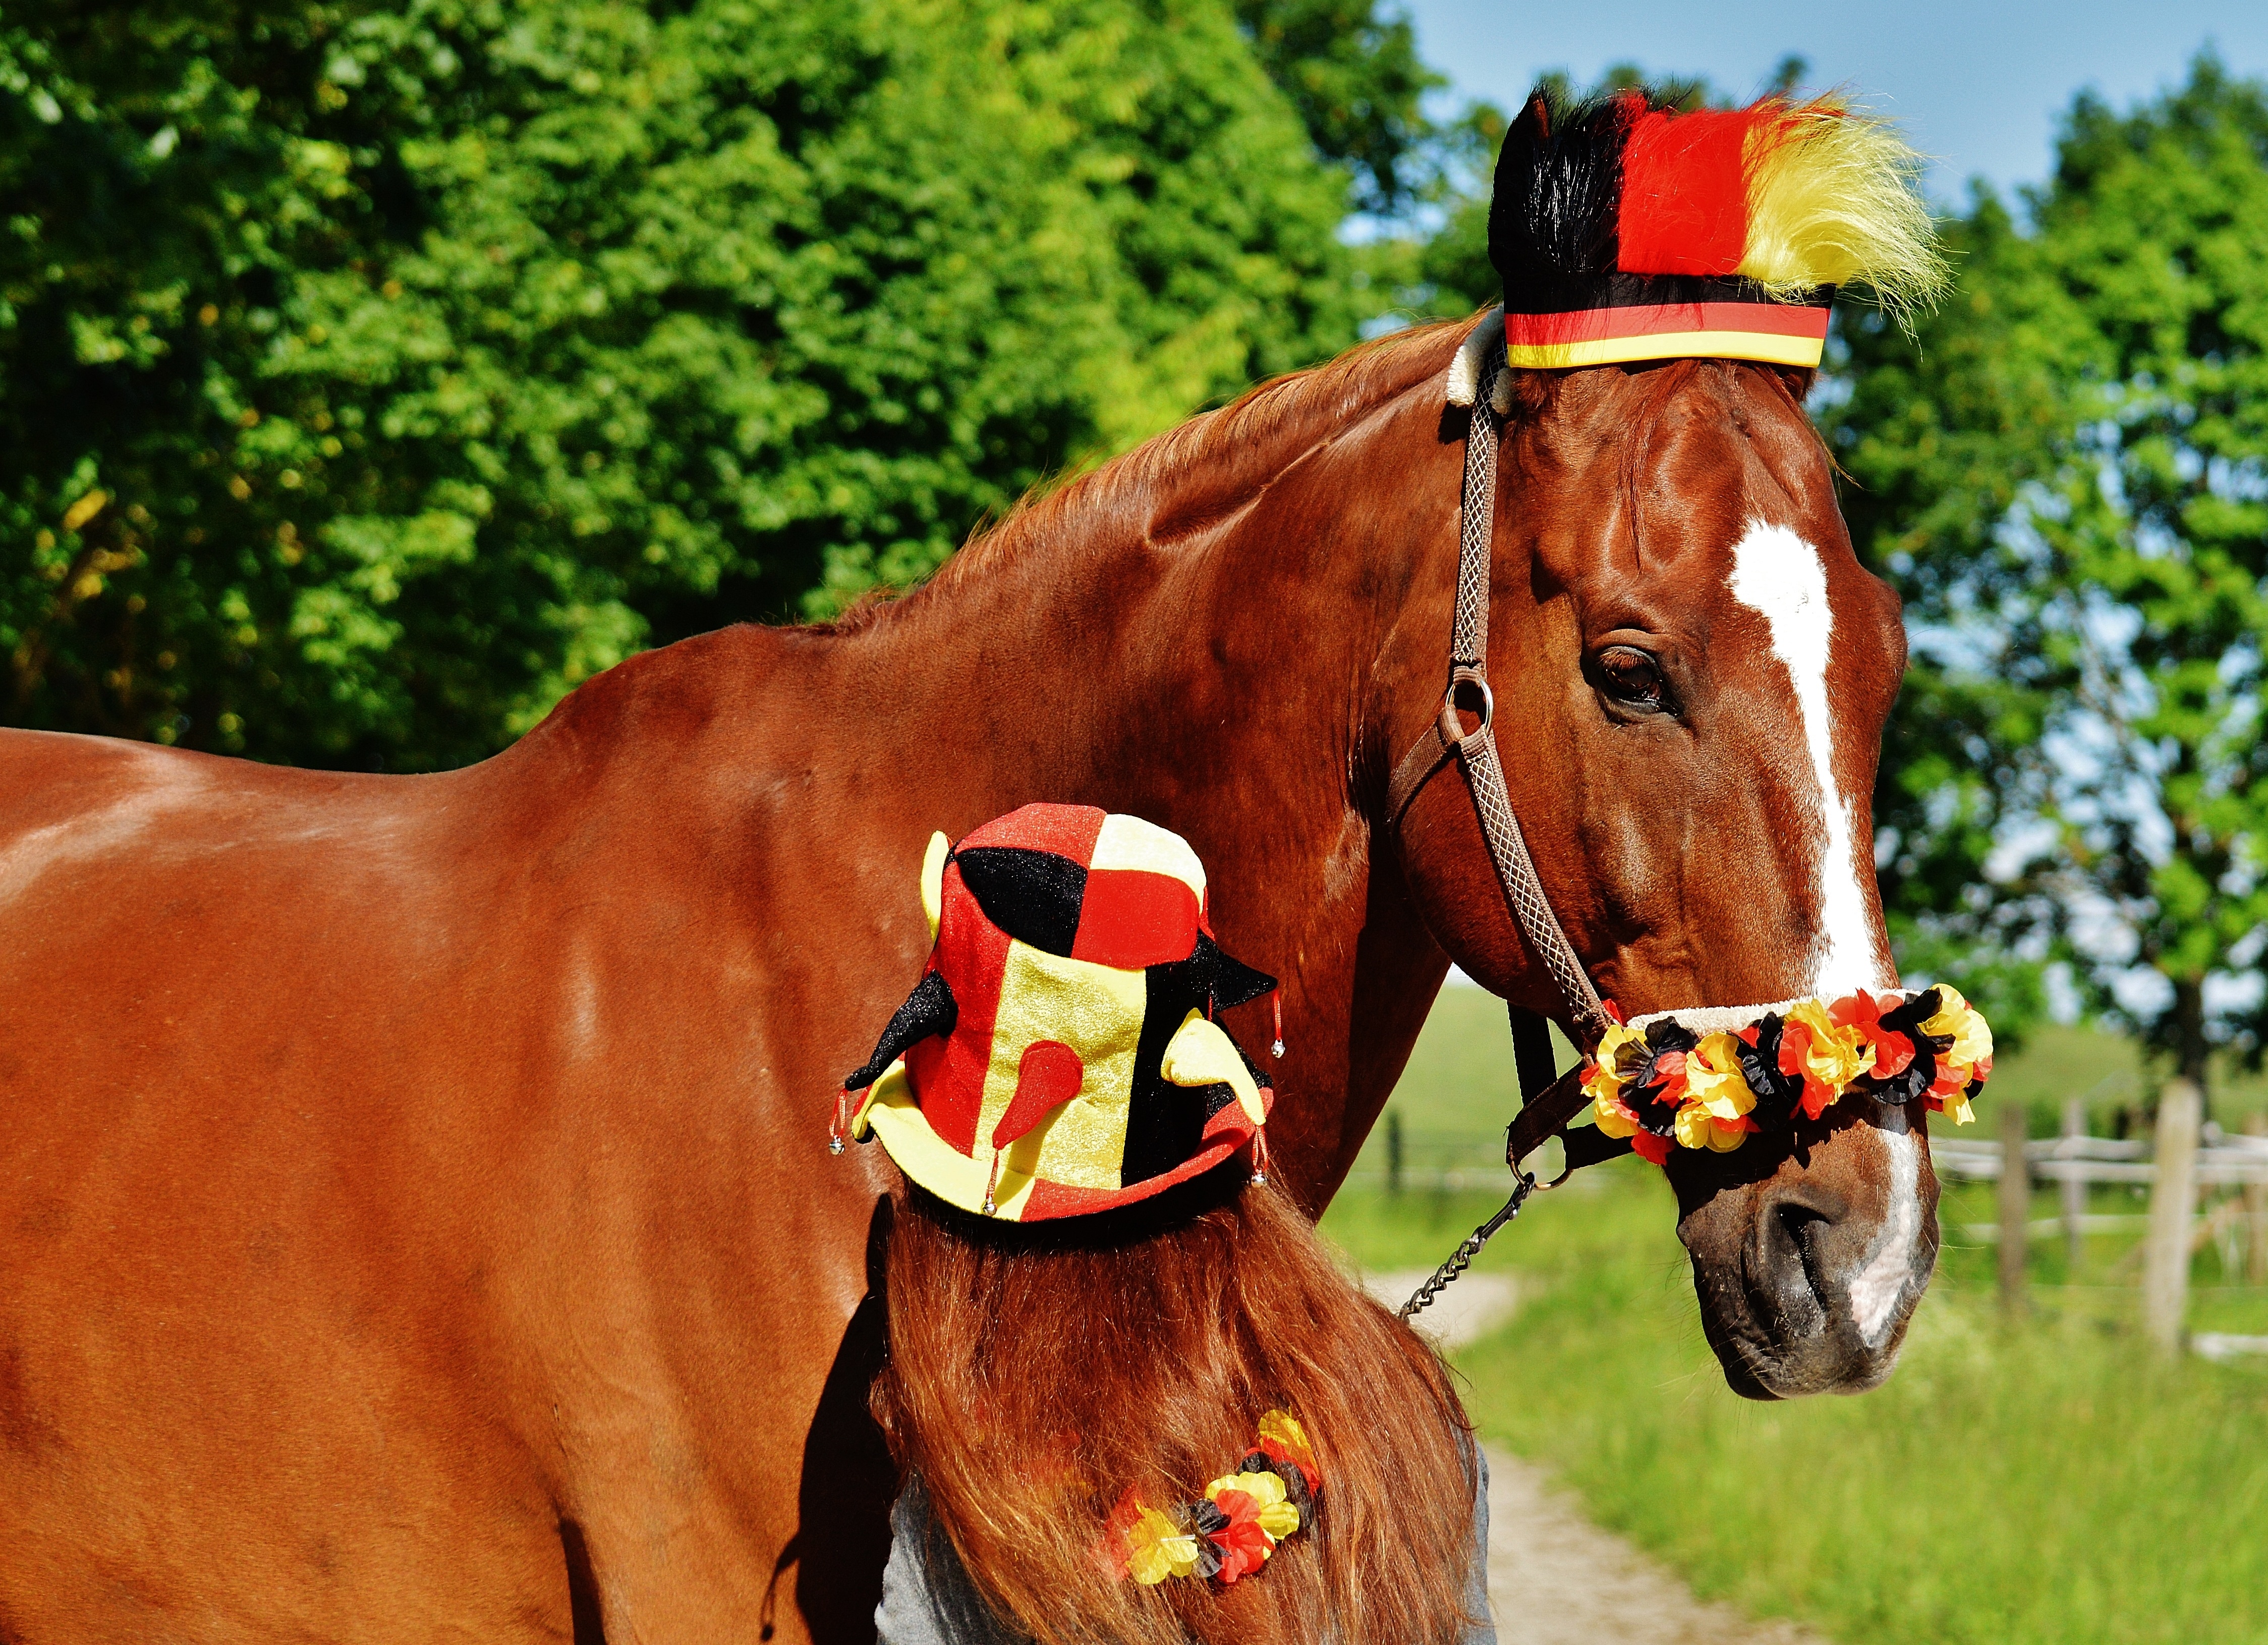
girl, woman, hair, sport, play, sweet, cute, france, pasture, horse, rein, mammal, stallion, mane, football, stadium, 2016, competition, cap, em, funny, mare, germany, jockey, tournament, equestrianism, eventing, love for animals, world championship, european championship, horse like mammal, mustang horse, animal sports